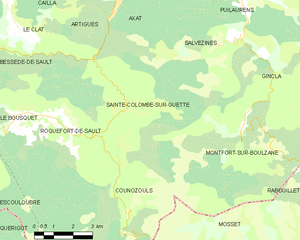
Carte des communes françaises: Sainte-Colombe-sur-Guette